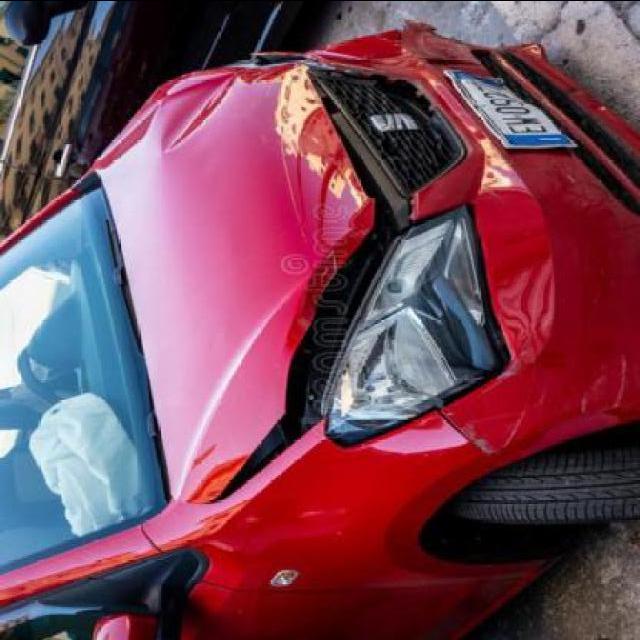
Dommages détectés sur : plaque d'immatriculation avant, pare-choc avant, capot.
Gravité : majeur